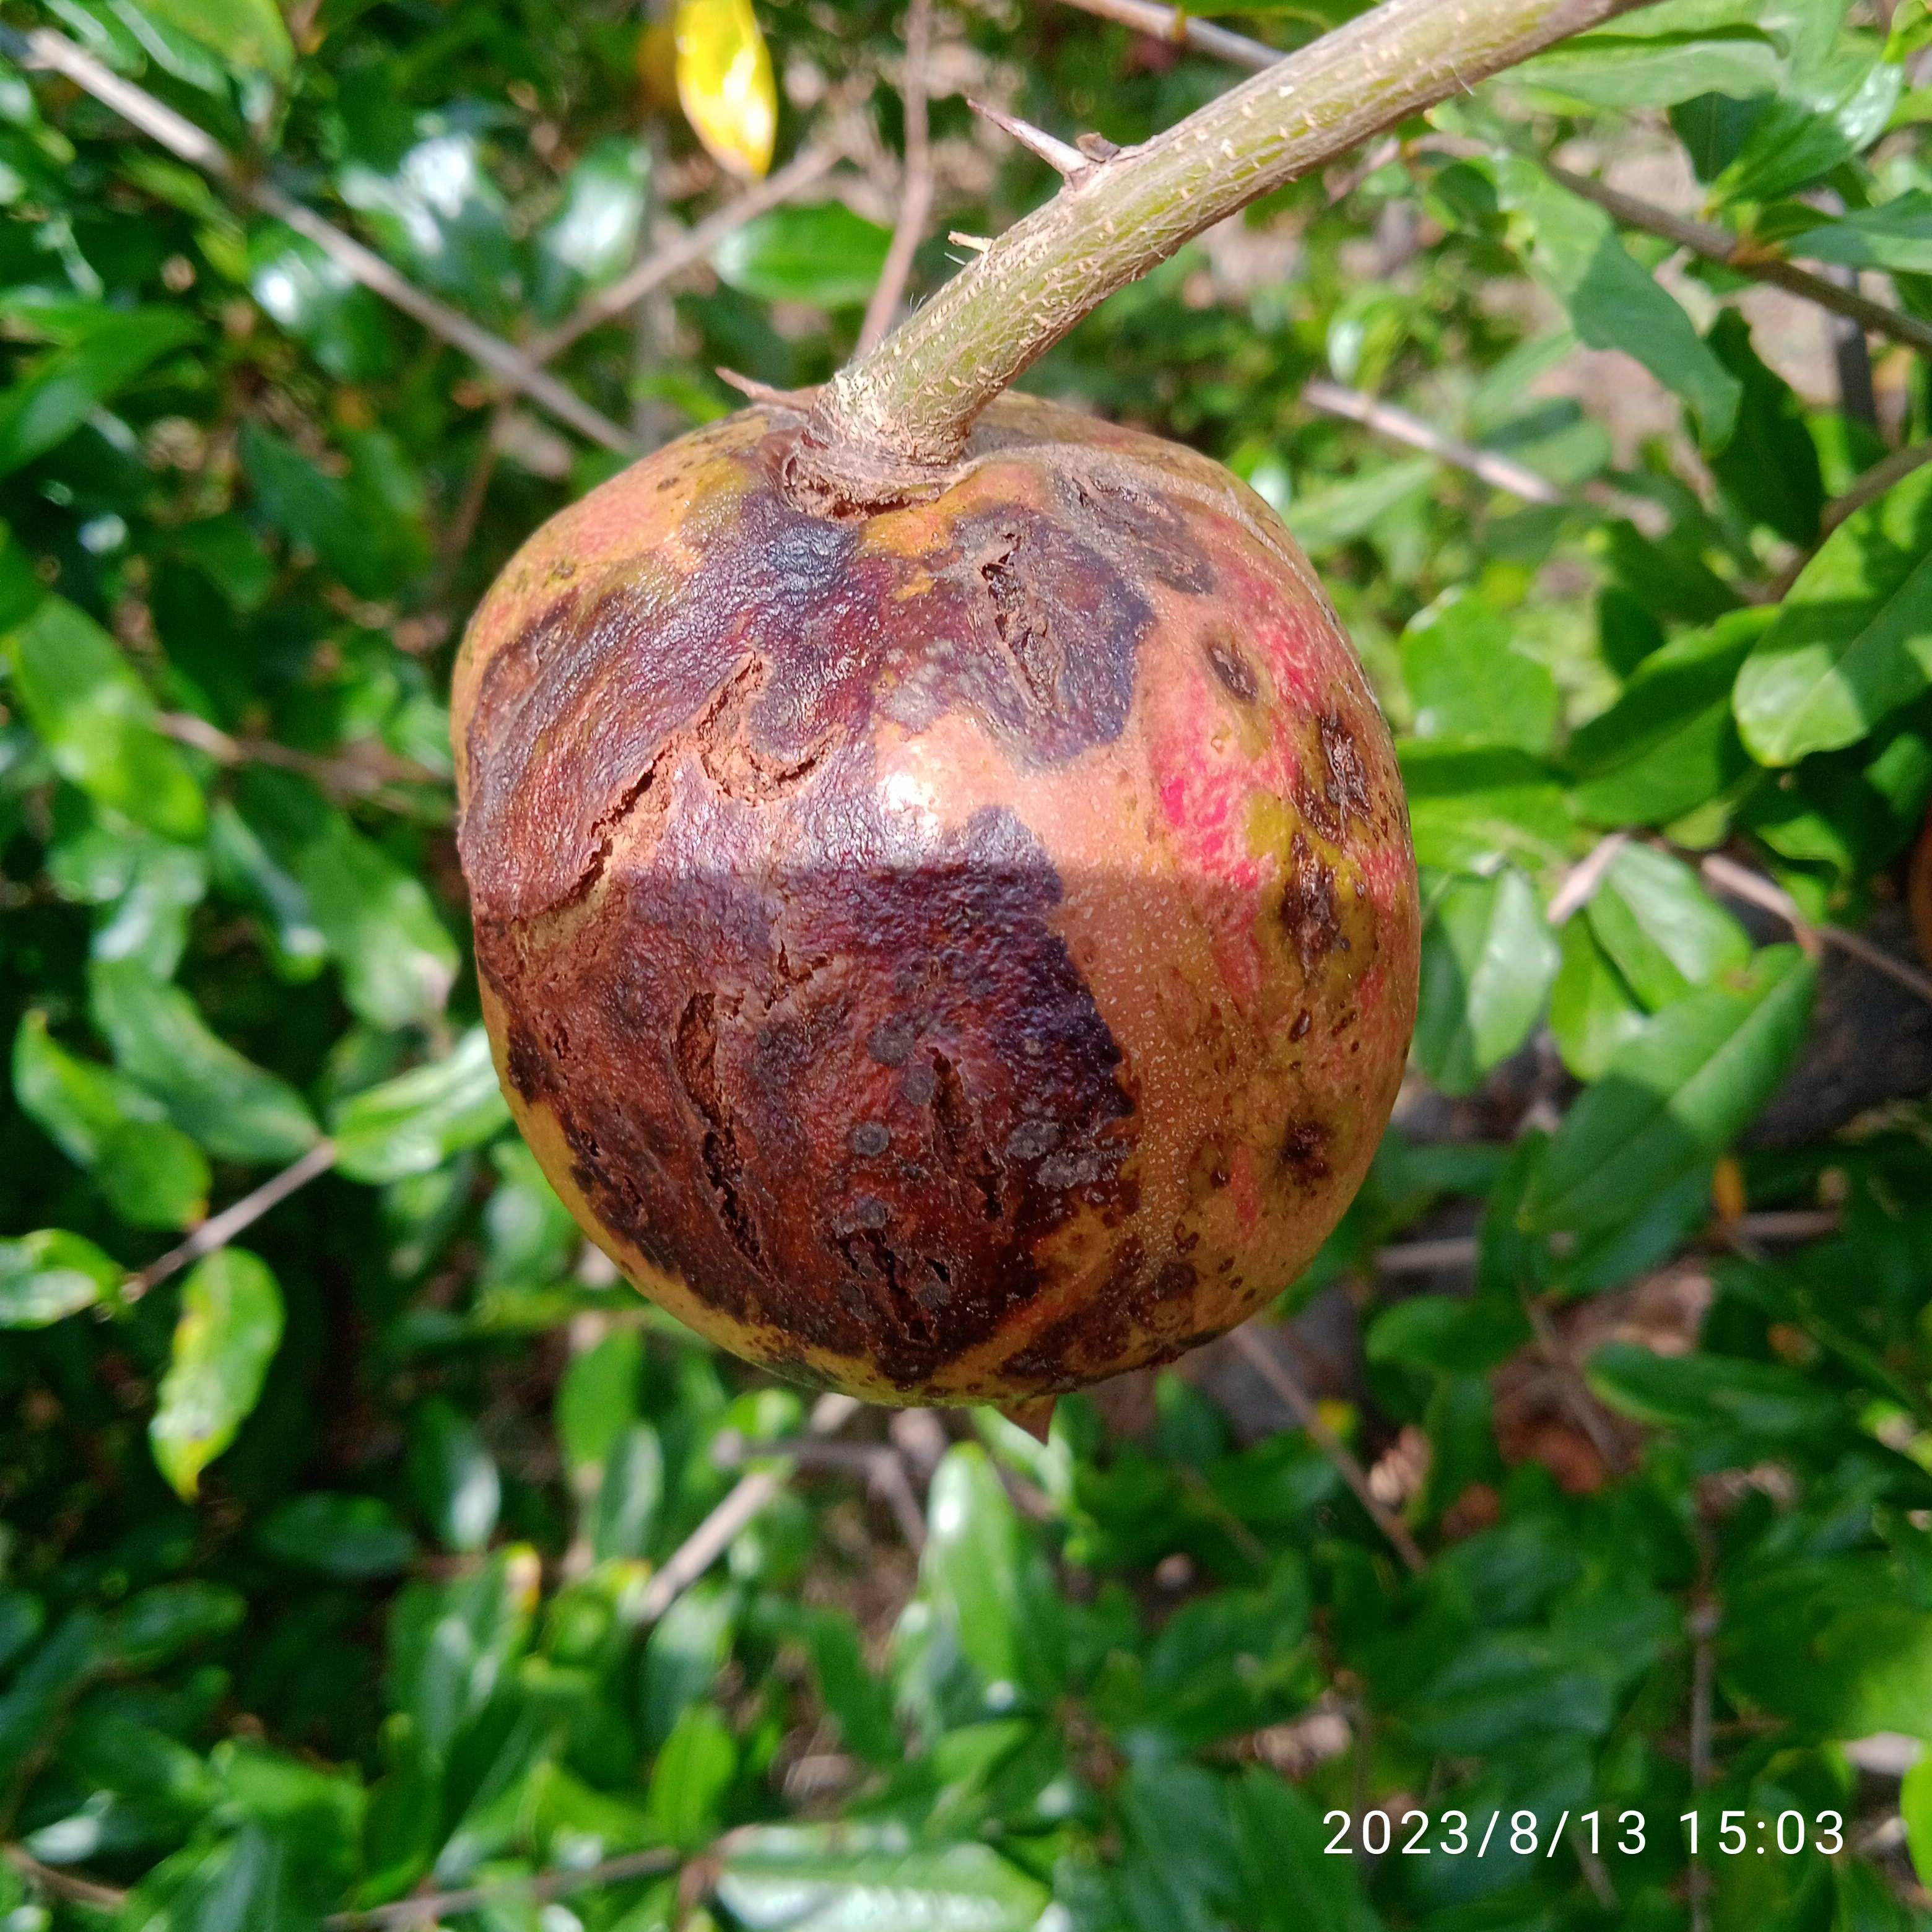
Label: Bacterial_Blight